C2orf74

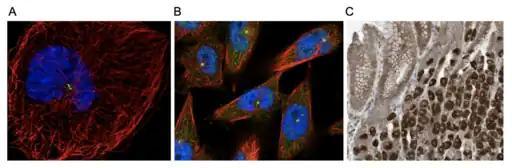
Antibody staining results from The Human Protein Atlas. Immunocytochemical antibody staining results are listed as showing localization to the centrosome (Green, frame A). Other examples of the same antibody staining as well as immunohistochemical results show strong presence of this gene in the cytoplasm. (Green, frame B. Dark brown, frame C).

C2orf74 isoform 1 is shown to be dominated primarily by helical secondary structure, with only short regions being predicted to include beta sheet conformations. Predictions of tertiary structure tend to showcase a globular DUF, at the end of a helical transmembrane domain. Structural predictions of isoform 2 which includes only the DUF also appear to be strictly globular in conformation.